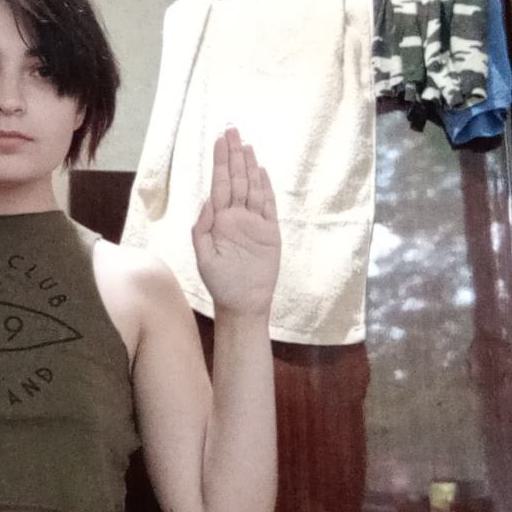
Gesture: stop